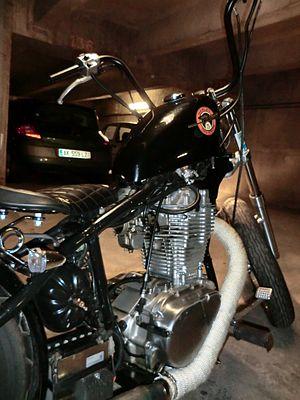
BOBBER on a base of one 650 savage